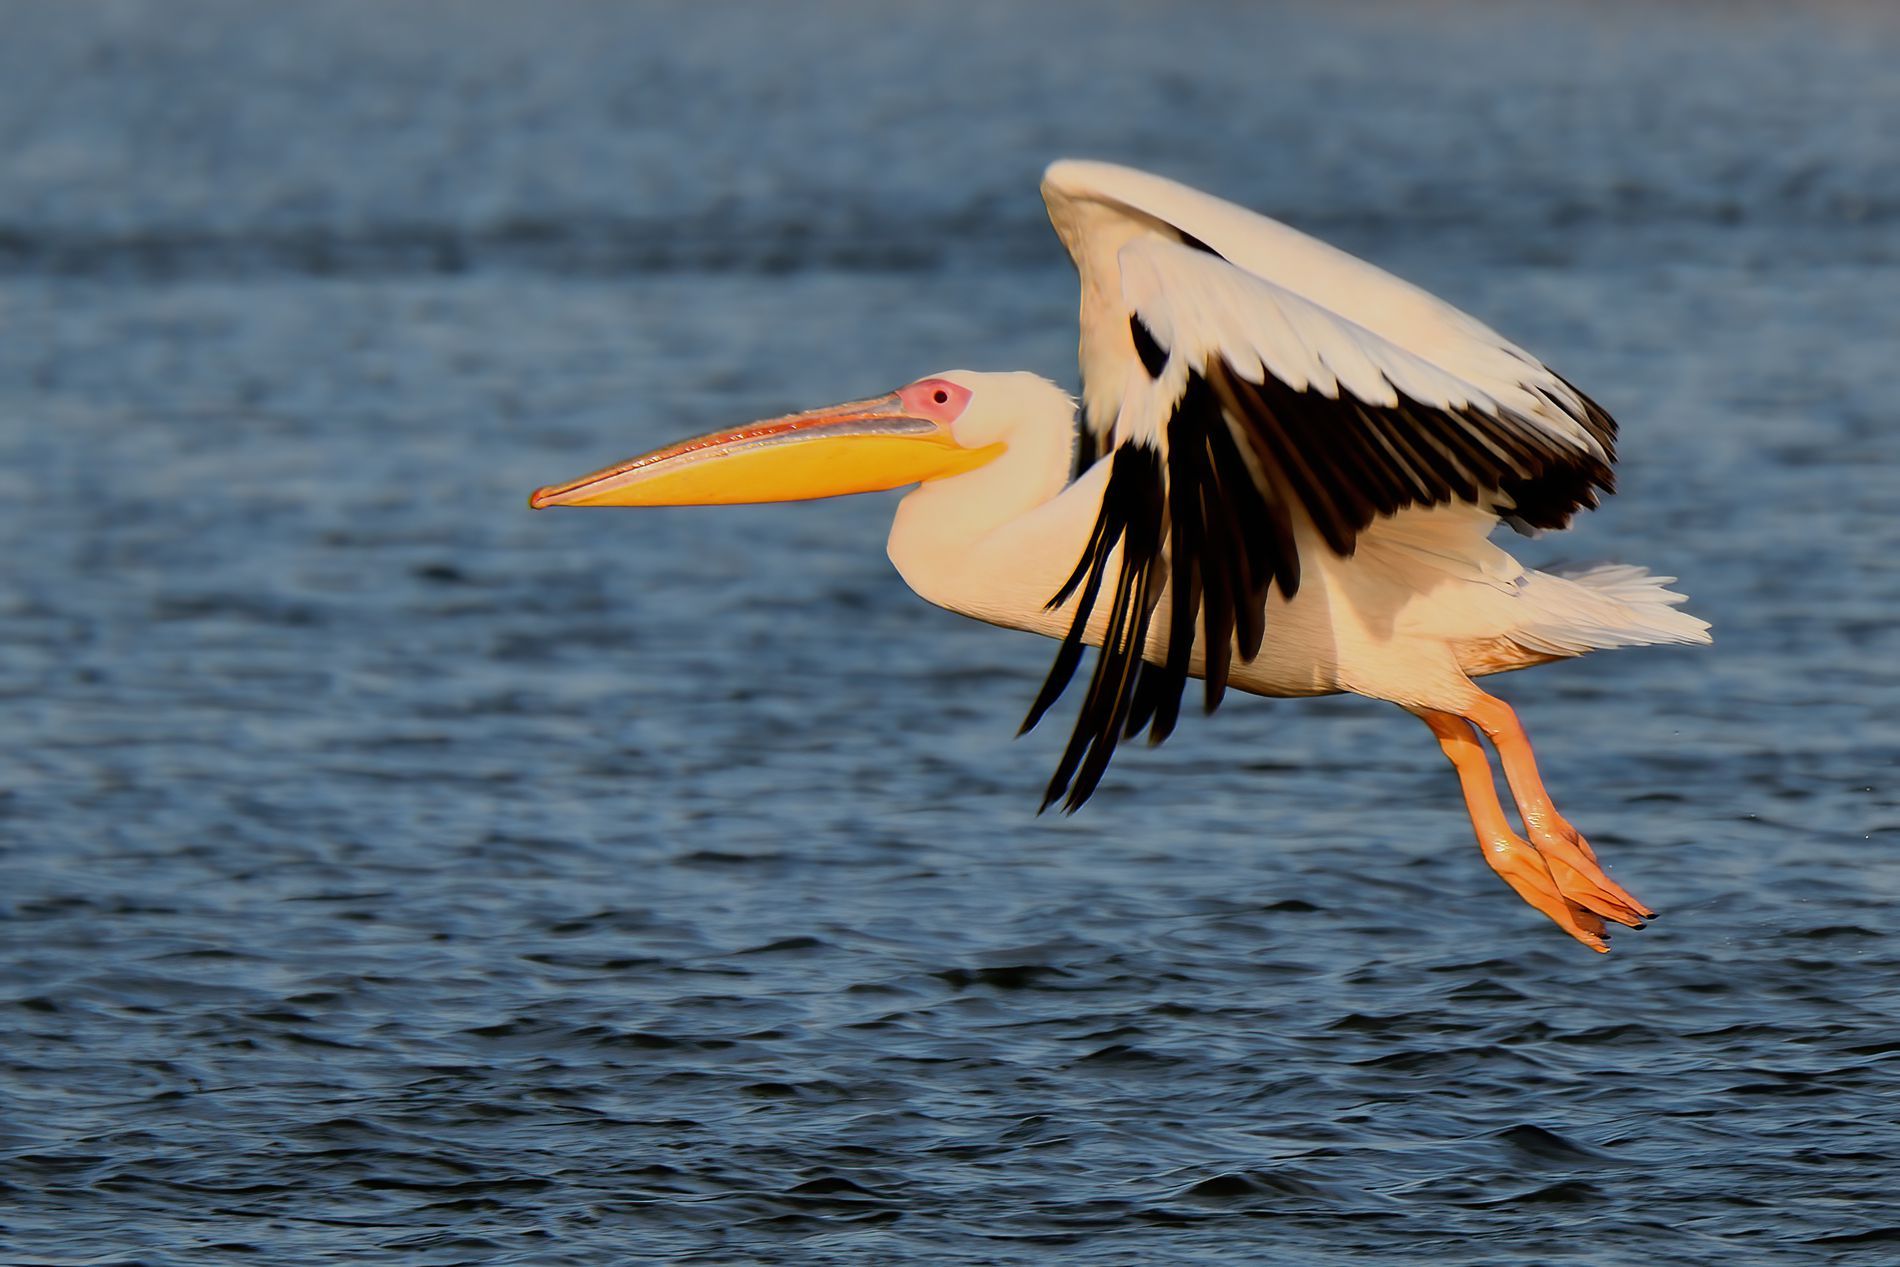
Pelican Over Sea
This picture shows a big white and black pelican with a long orange beak flying in the air above the blue sea
This portrait shows a white pelican with black feathers and an orange pink facial area The sea provides a blue background and this image conveys a sense of grace and calmness
Labels: Animal, Bird, Waterfowl, Pelican, Stork, Beak, sea
Camera: NIKON CORPORATION NIKON D850
Lens: 80-400mm f/4.5-5.6, AF-S Nikkor 80-400mm f/4.5-5.6G ED VR
Aperture: F5.6
Exposure: 1/1000 sec
ISO: 250
Focal length: 400.0 mm